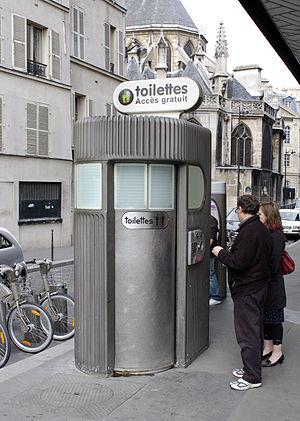
Sanisette, face au numéro 1 de la Place de l'Ecole, Ier arrondissement, Paris, France.